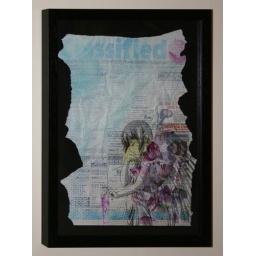
An Angel of fortune on paper framed in black box frame. Credit to Logical1 for the pic :)